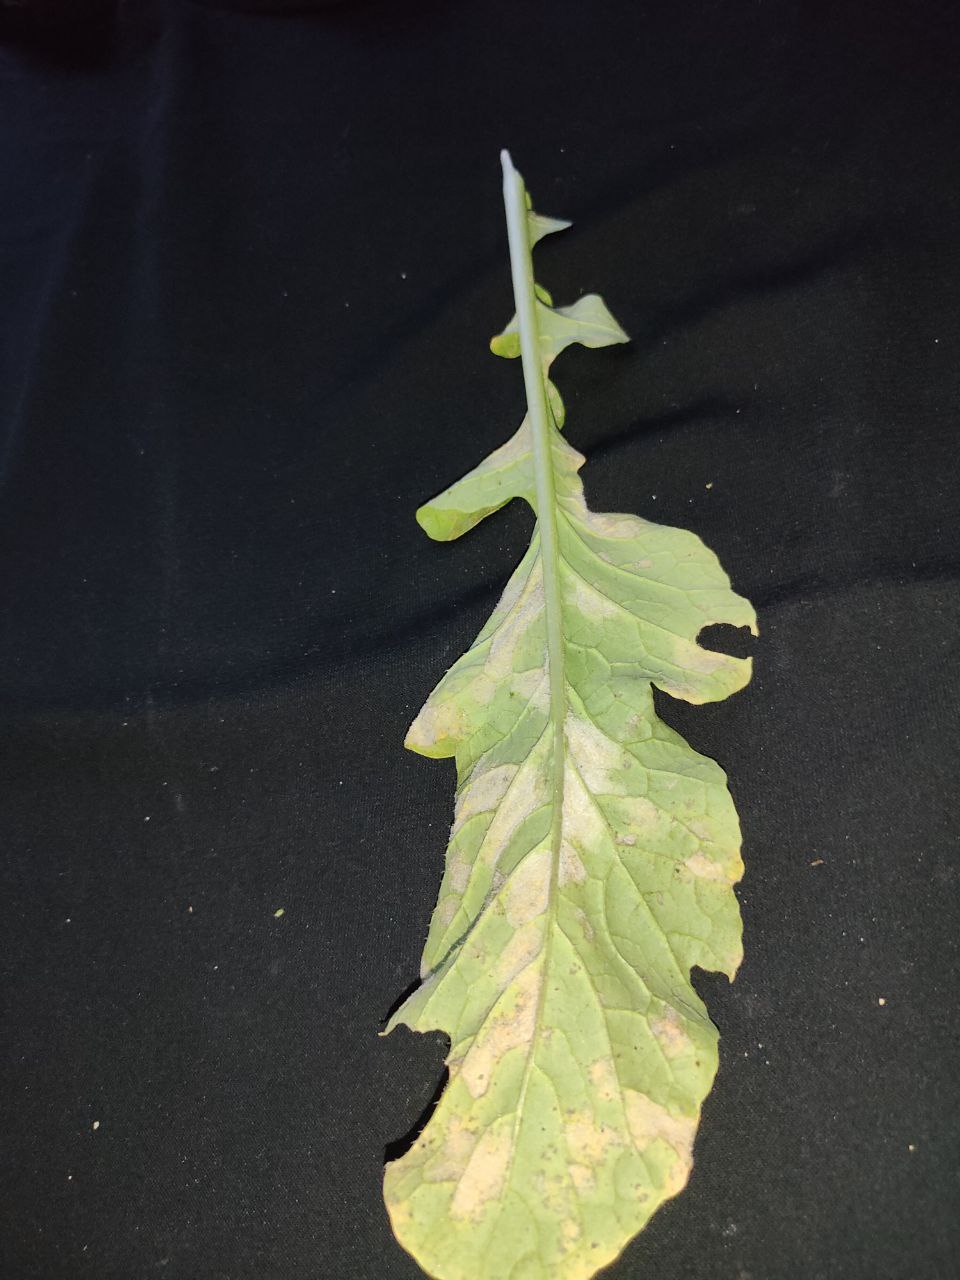
Label: Mosaic virus